Paul Sorensen (landscape gardener)

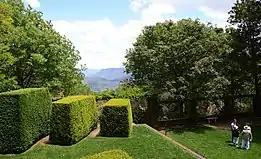

In 1933, Sorensen met Henri van der Velde, a Belgian-born manufacturer and the owner of Feltex Carpets, who had a vision for a garden at "Everglades", Leura; this garden would become probably Sorensen's best known. During the 1930s, Sorensen worked for seed supplier Anderson & Co in garden design, while keeping his private clients. In 1934, he donated his time, plants and materials to laying out the memorial garden and stone flagging at the War Memorial Hall—now the Country Women's Association Hall—at Leura.